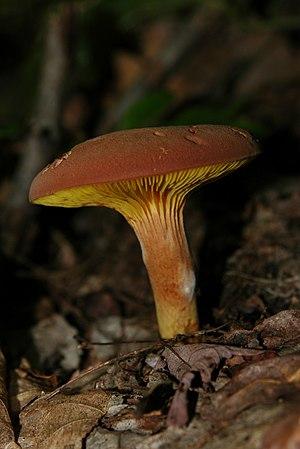
L'hyménium est la partie fertile du sporophore des champignons. C'est un pseudo-tissu porté par l'hyménophore et donnant naissance aux spores. Il peut se présenter sous le chapeau, sous forme de tubes, de lames, de plis ou d'aiguillons, tapisser la face interne des champignons en forme de coupe comme les Pézizes, ou encore constituer l'intérieur des Vesses-de-loup.